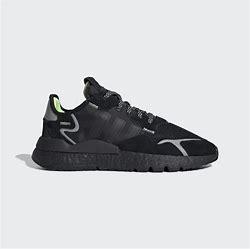
Brand: adidas
Model: Nite Jogger Athletic